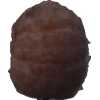
Label: orange_peeled